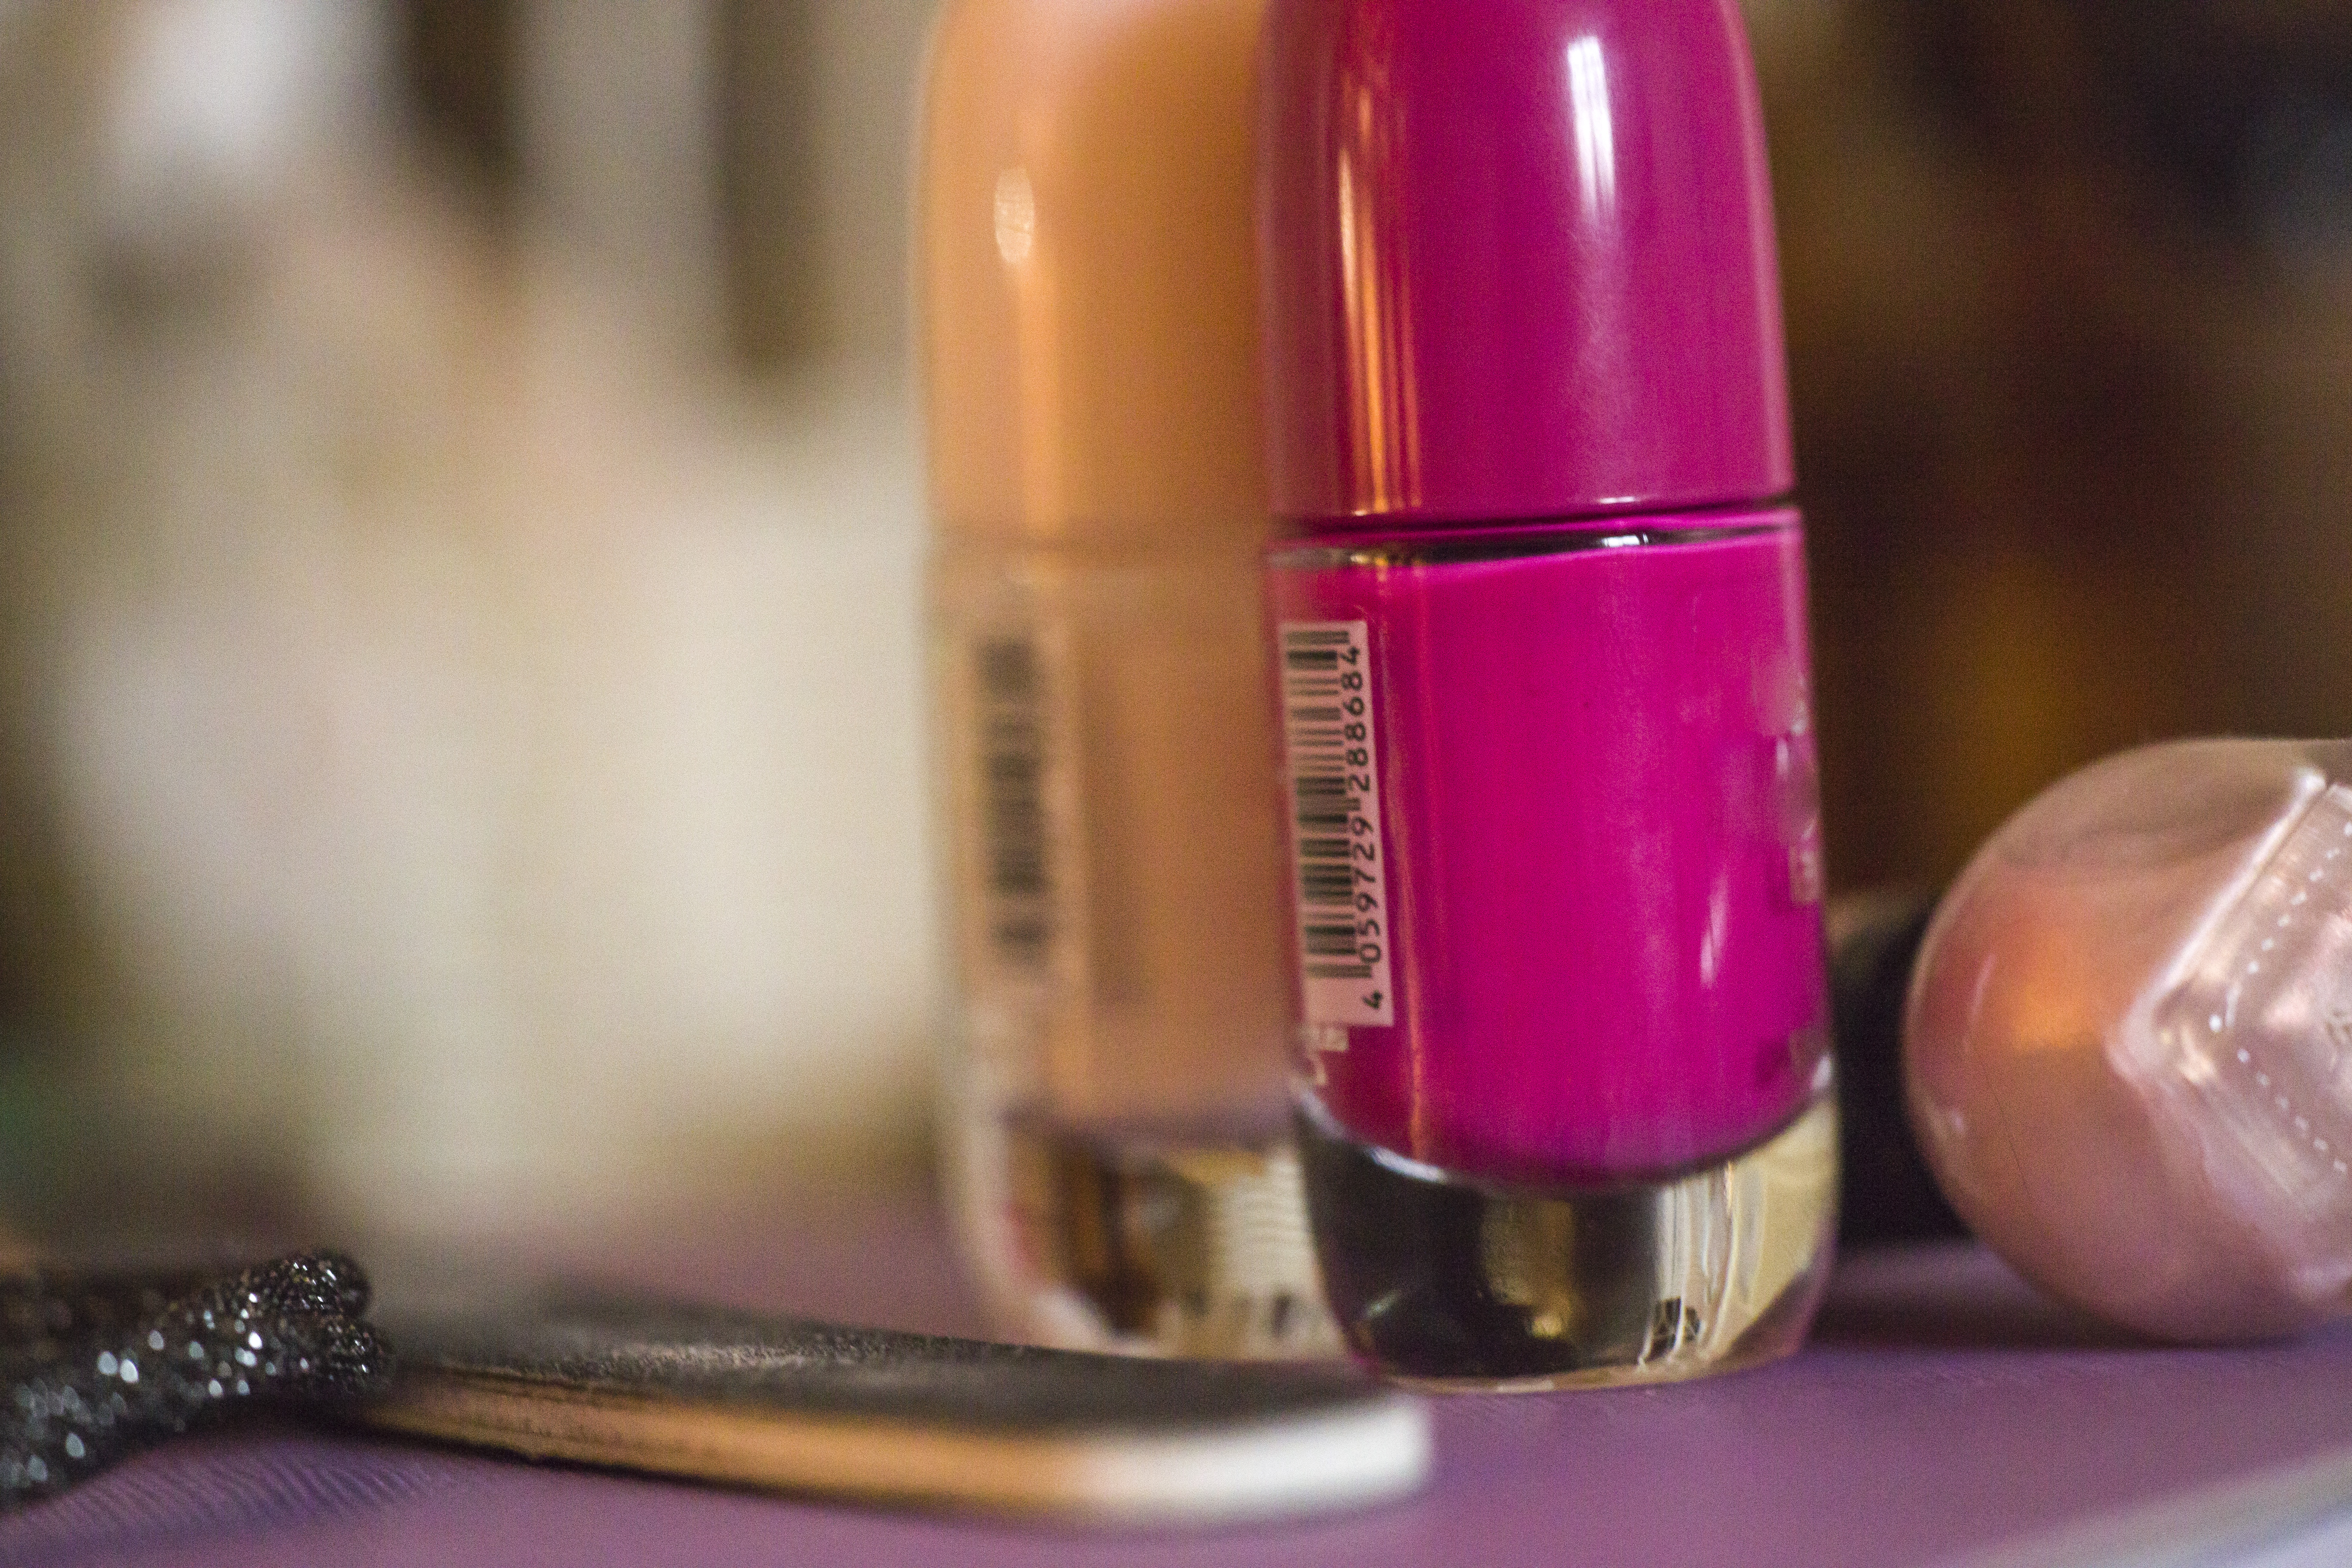
nails, colors, lack, manicure, pink, happy, home, girl, liquid, lipstick, purple, magenta, violet, carmine, stationery, cosmetics, Tints and shades, lavender, gloss, solution, peach, Material property, bottle, nail, glass bottle, nail polish, personal care, plastic, nail care, ammunition, Chemical substance